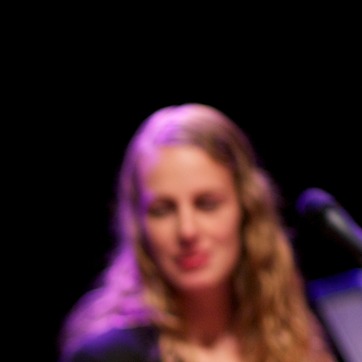
Material: skin